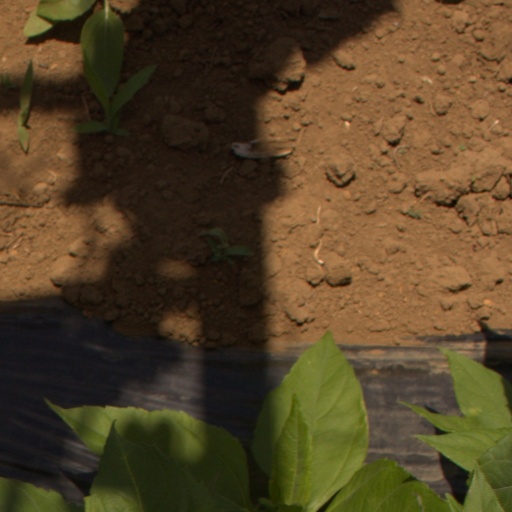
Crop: Jerusalem artichoke